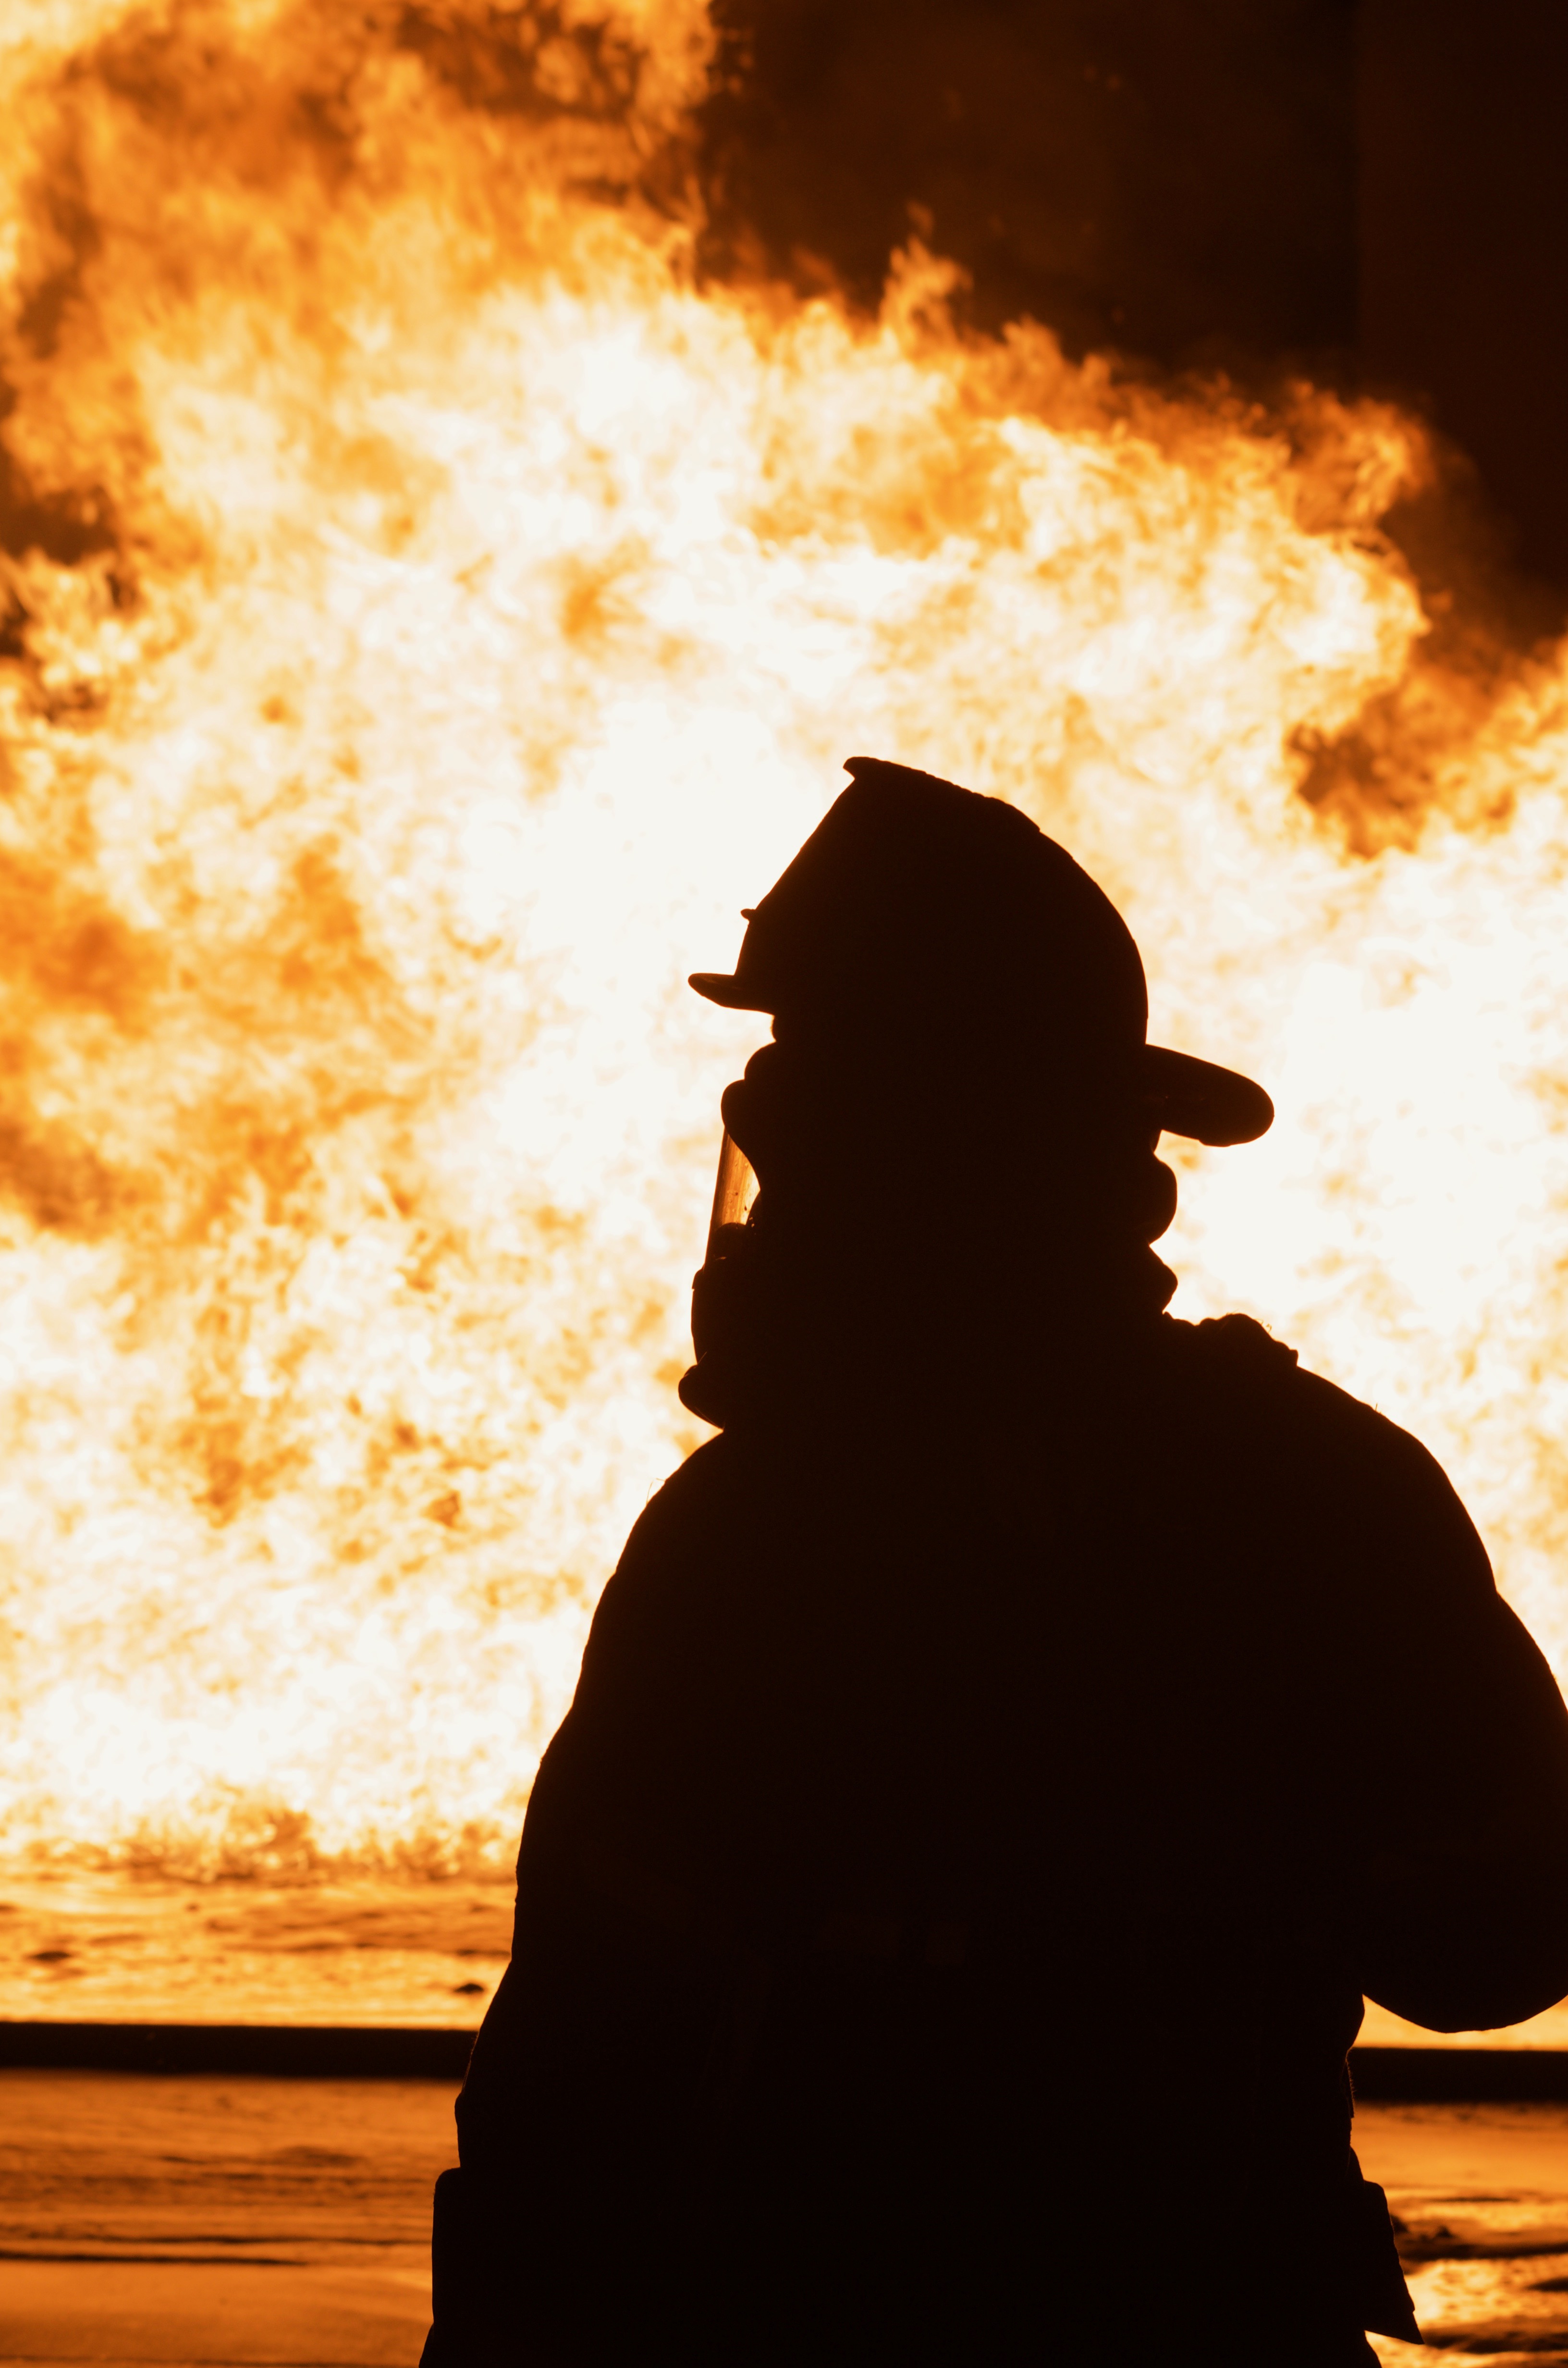
natural, heat, fire, flame, silhouette, backlighting, smoke, sky, firefighter, explosion